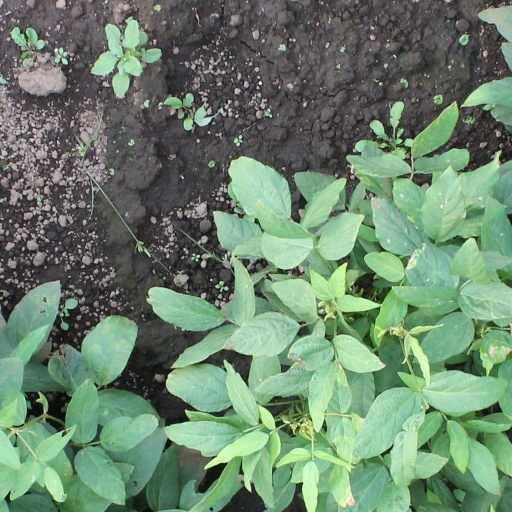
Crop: soybean